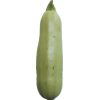
Label: Zucchini 1